Mathieu function

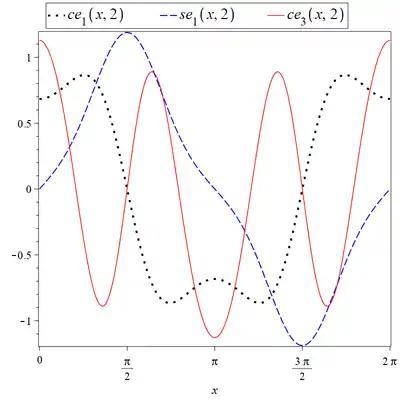
Sample plots of Mathieu functions of the first kind

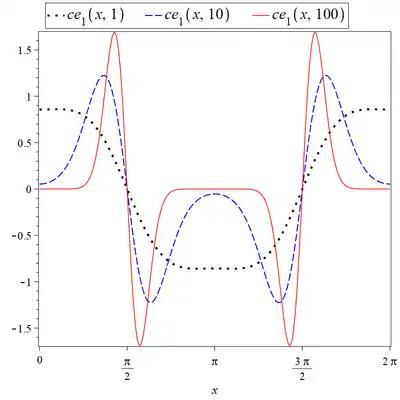
Plot of formula_127 for varying formula_3

For small formula_3, formula_130 and formula_131 behave similarly to formula_22 and formula_23. For arbitrary formula_3, they may deviate significantly from their trigonometric counterparts; however, they remain periodic in general. Moreover, for any real formula_3, formula_136 and formula_137 have exactly formula_138 simple zeros in formula_139, and as formula_140 the zeros cluster about formula_141.